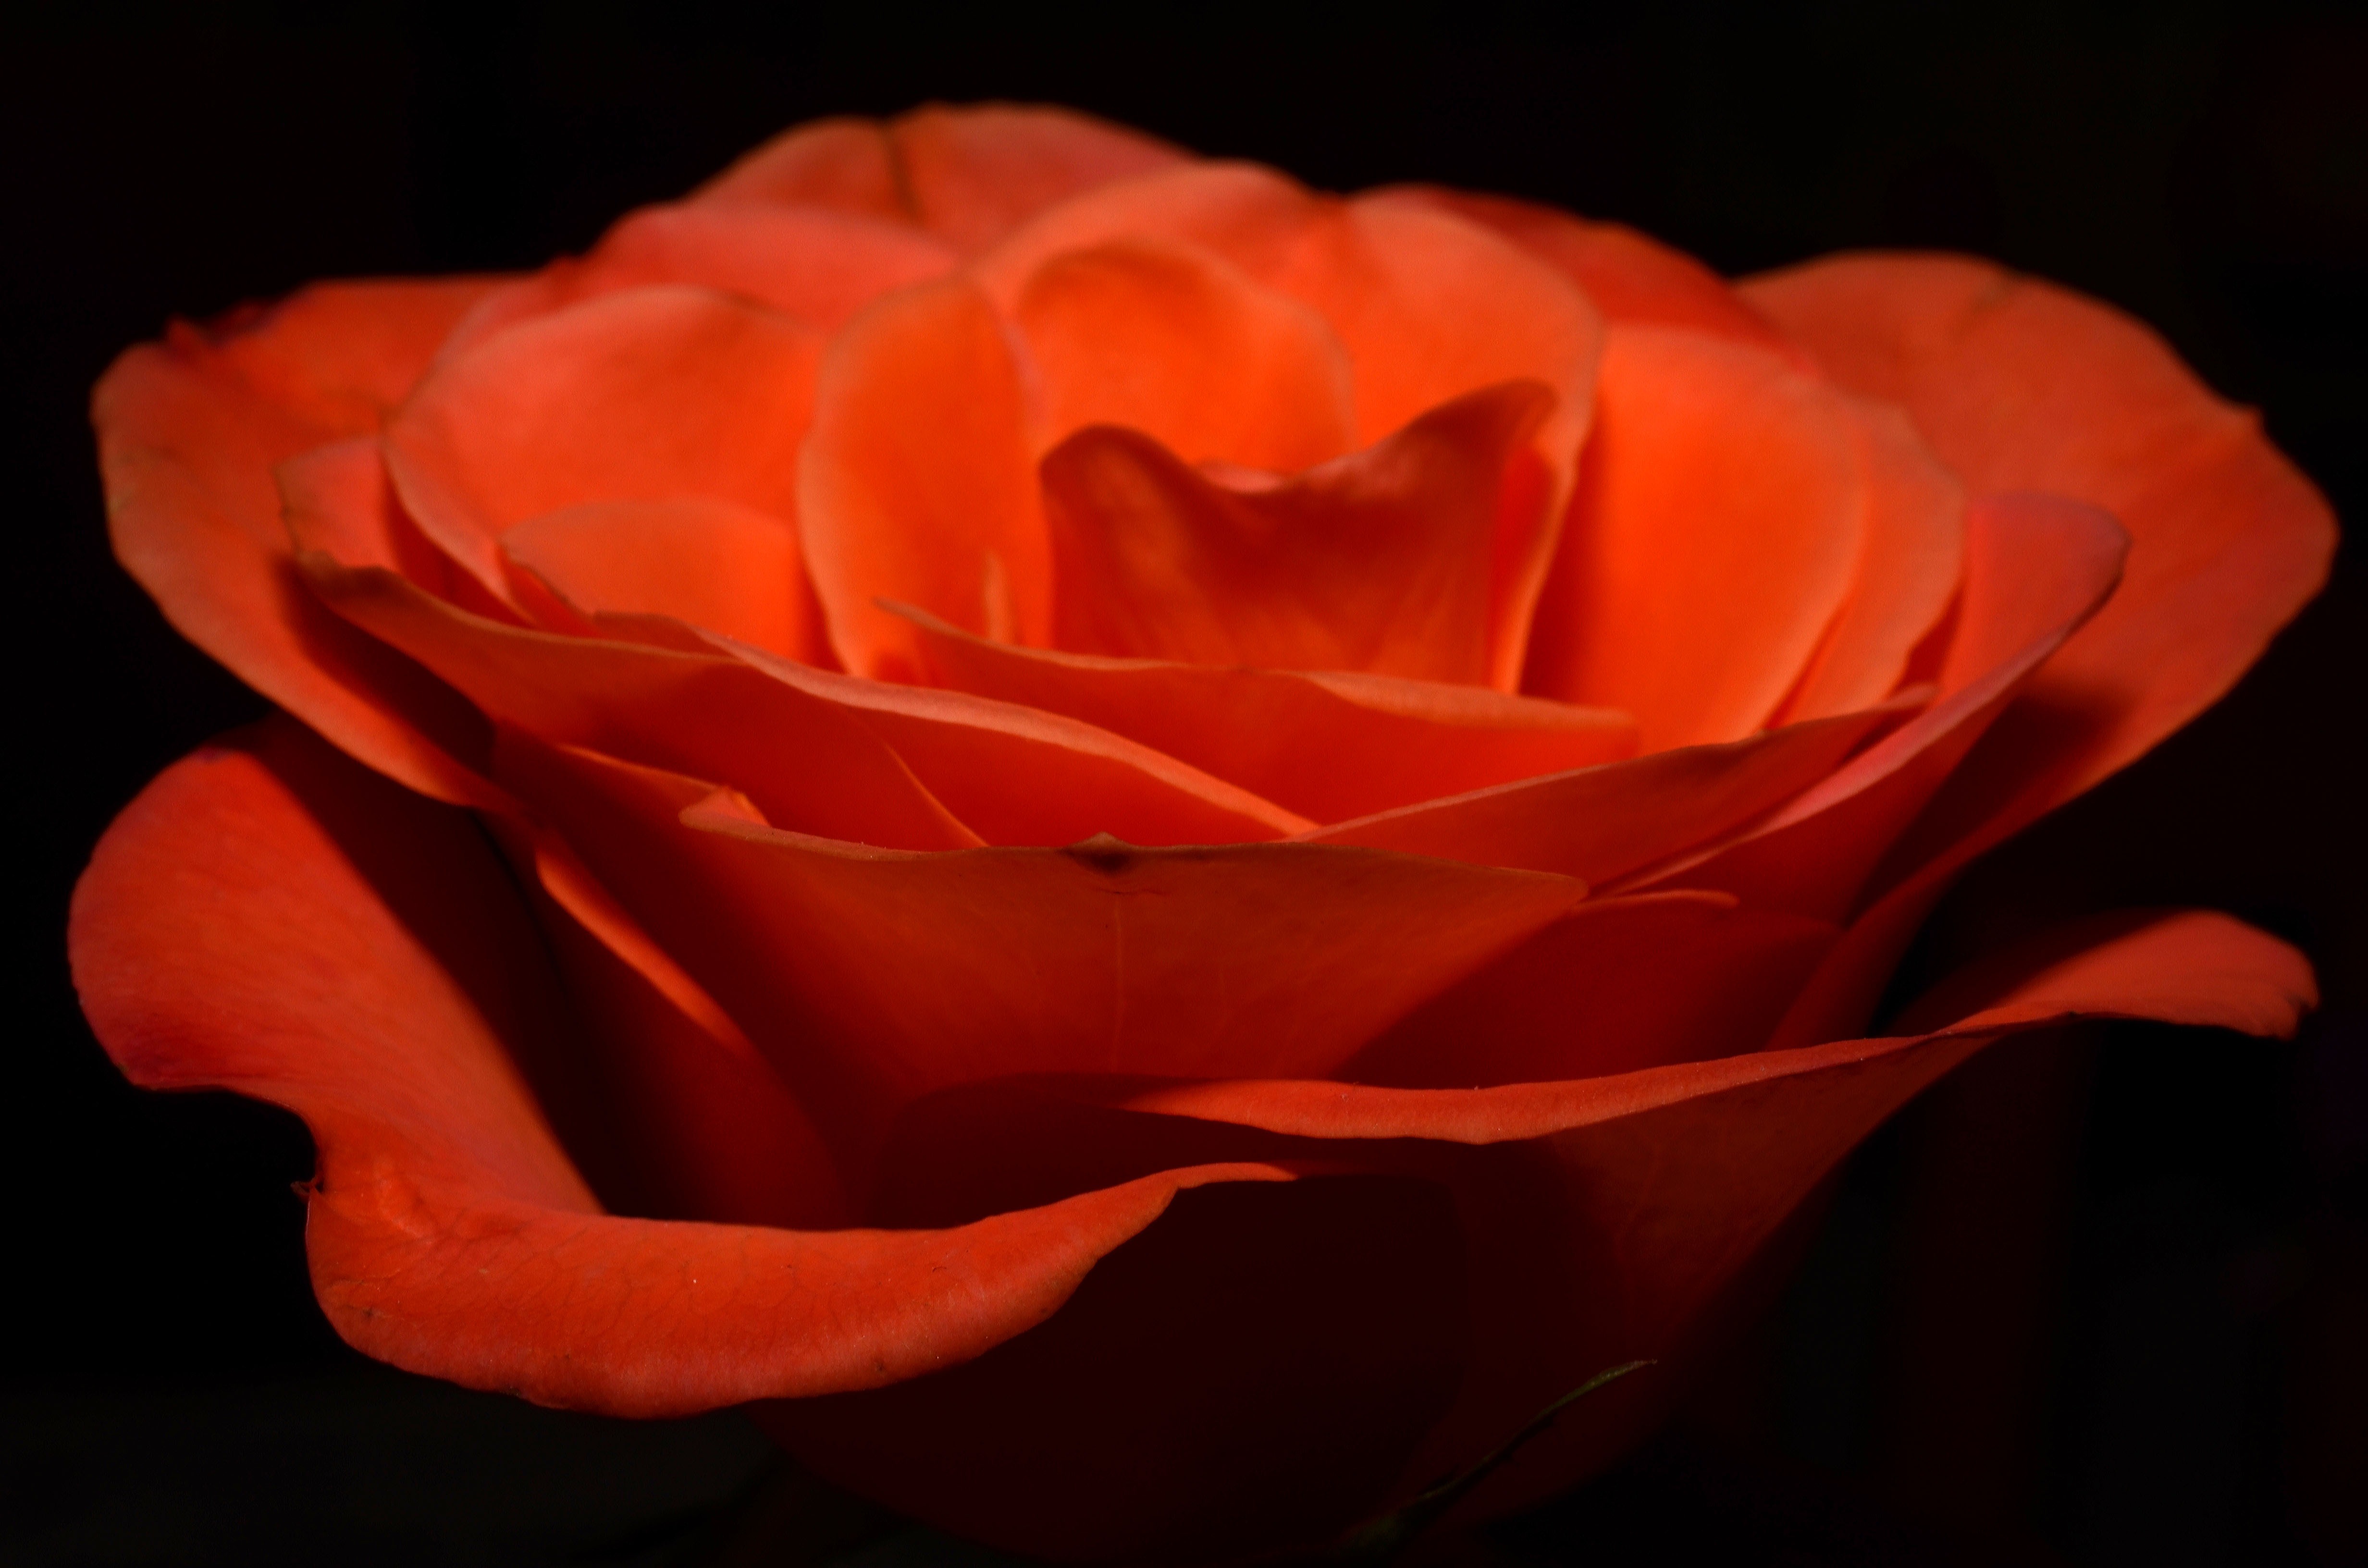
plant, flower, petal, rose, orange, red, yellow, pink, close up, ros, floribunda, macro photography, flowering plant, garden roses, rose family, plant stem, land plant, rose order